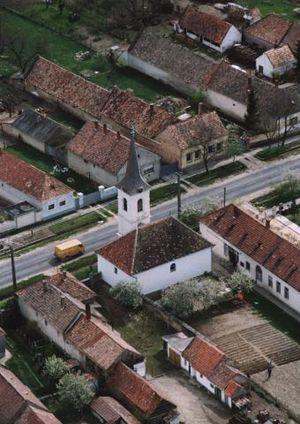
Dáka est un village et une commune du comitat de Veszprém en Hongrie.